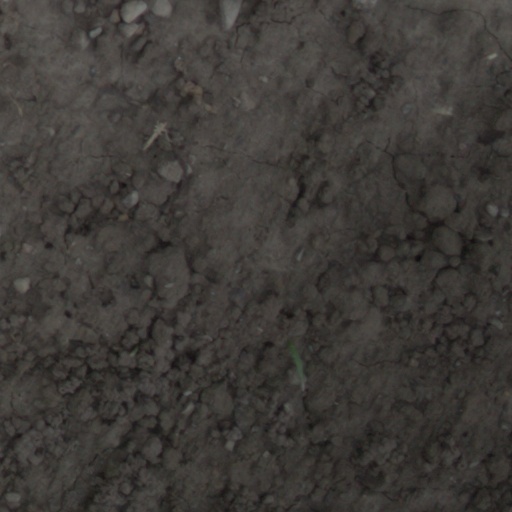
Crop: wheat